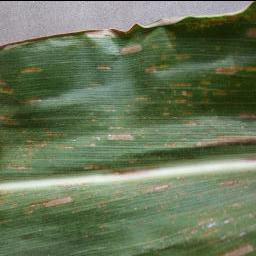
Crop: corn
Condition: (maize)_cercospora_spot_gray_spot